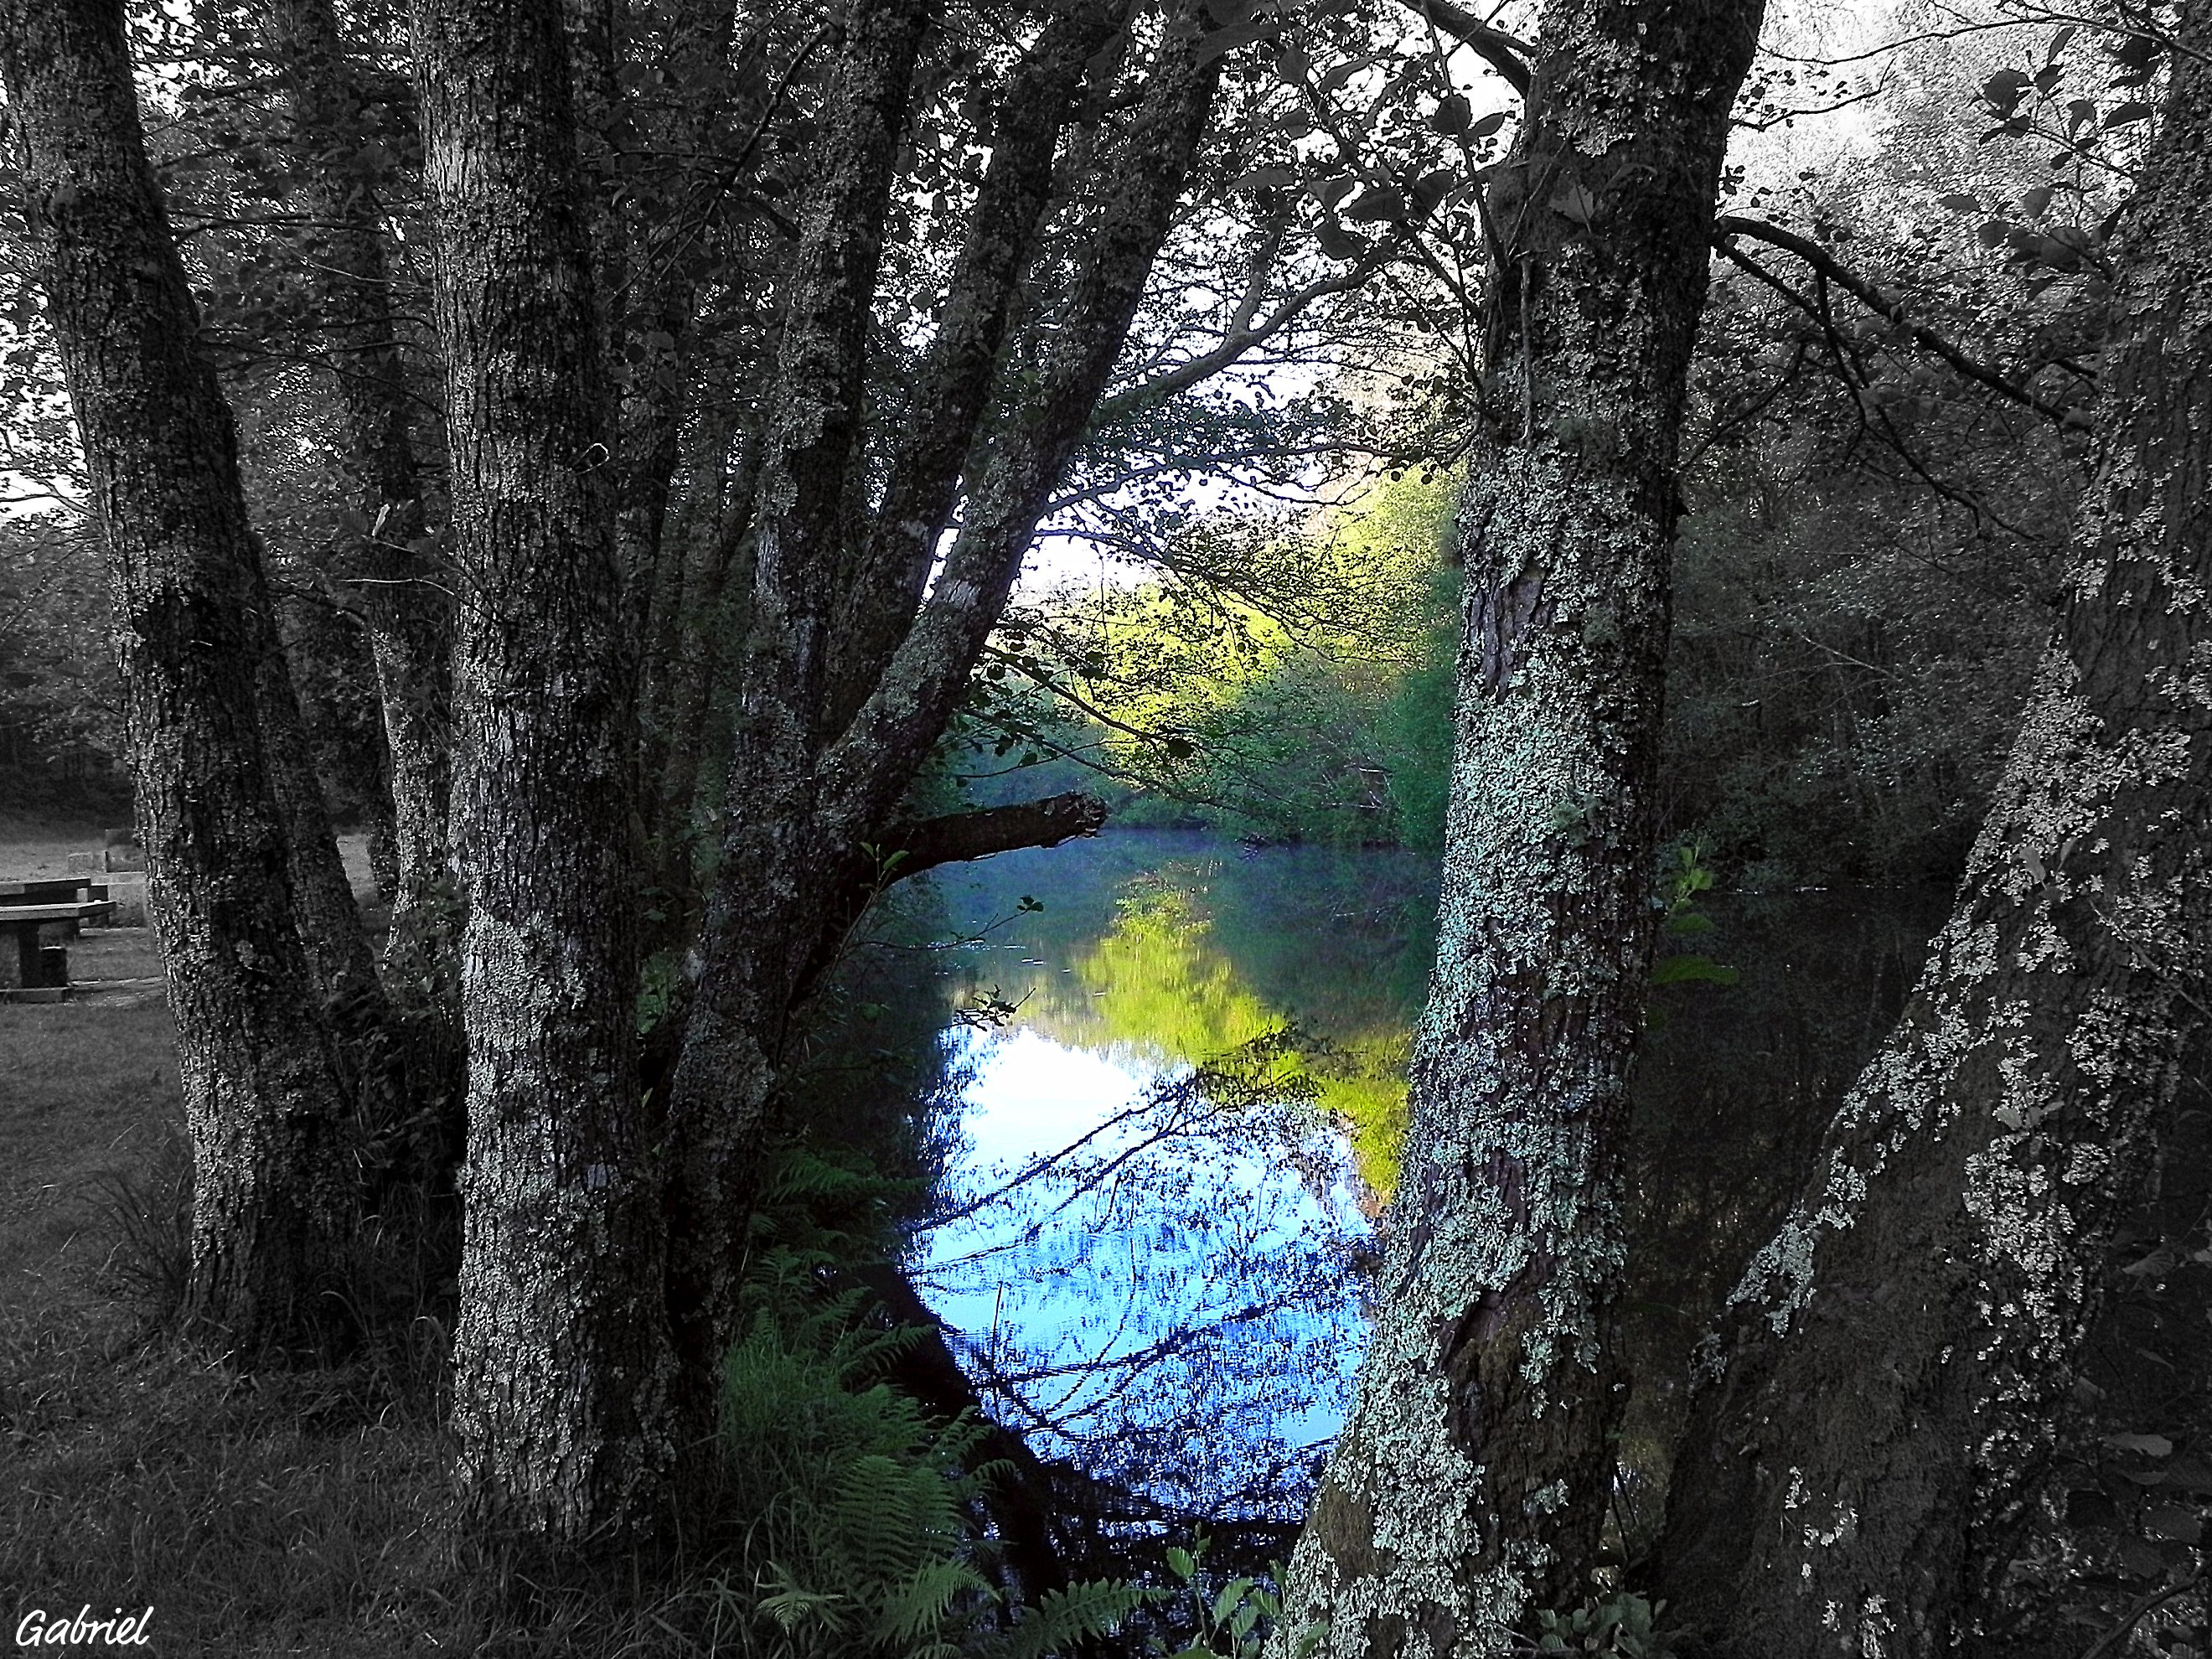
tree, water, nature, forest, branch, sunlight, leaf, river, stream, reflection, autumn, scenery, season, waterway, paisajes, woodland, habitat, ggl1, woody plant